First day on the Somme

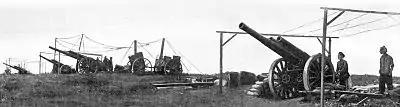

The British had substantially increased the amount of artillery on the Western Front after the Battle of Loos in late 1915 but the length of front to be bombarded on the Somme led to the preparatory bombardment being planned to last for five days. There had been a debate about the merits of a short hurricane bombardment but there were insufficient guns quickly to destroy German field defences and be certain that barbed wire was cut, given the dependence of the artillery on air observation and the uncertain weather.